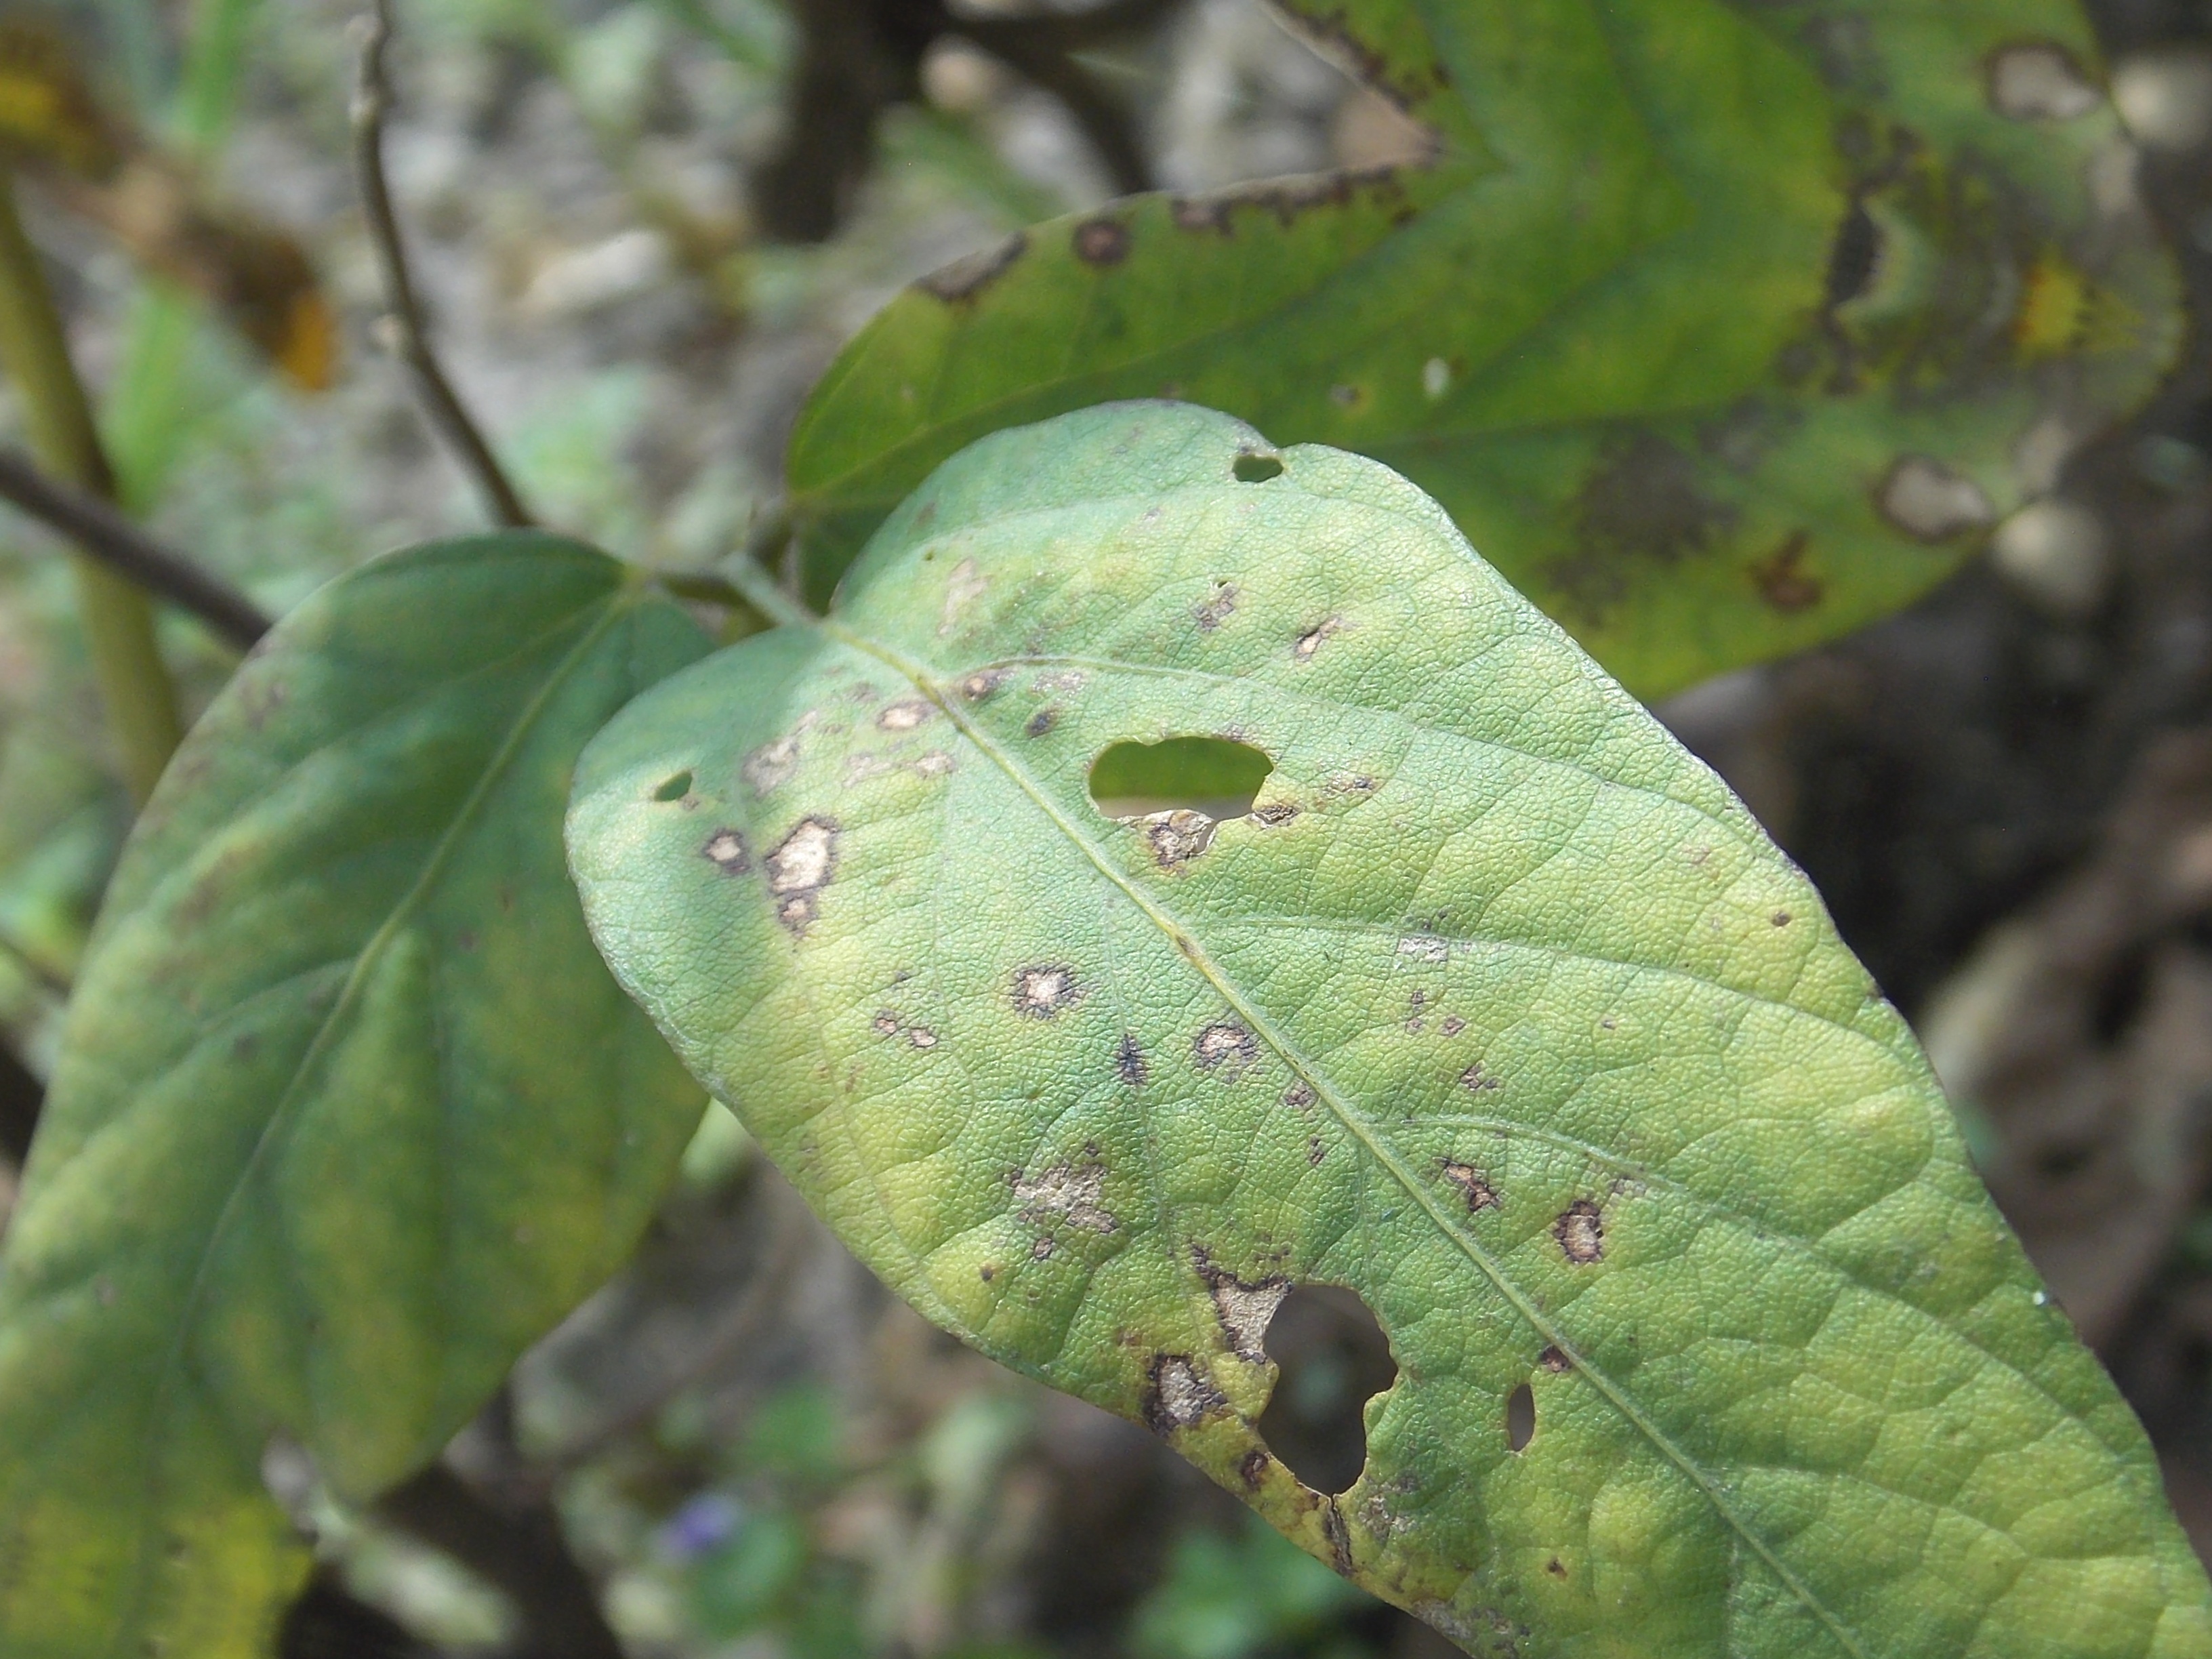
Label: Disease